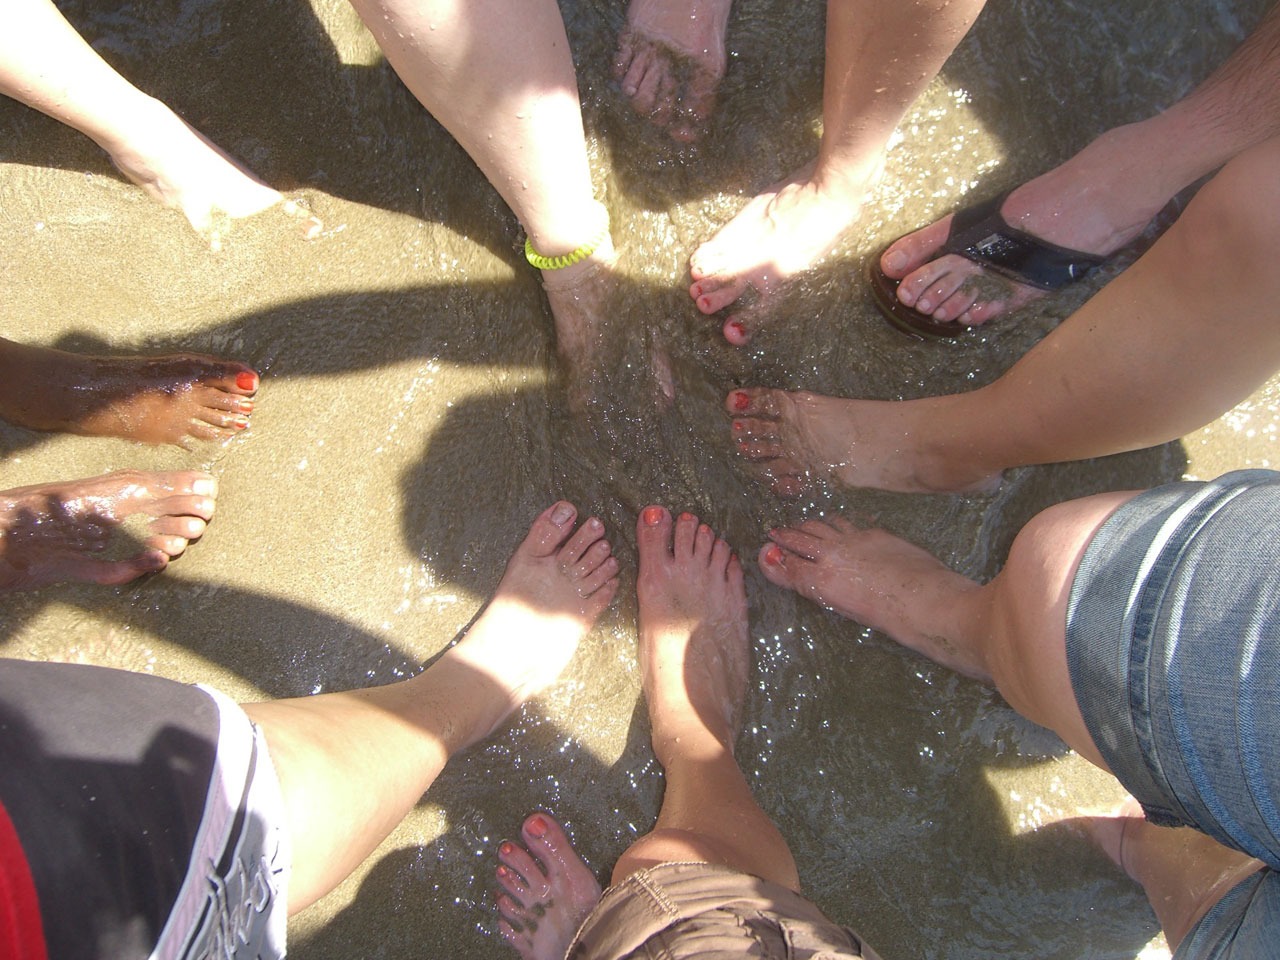
hand, beach, leg, circle, human body, full, team, unity, coordination, racism